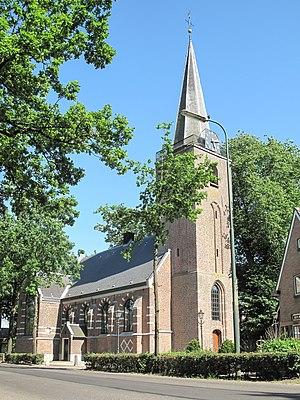
Maartensdijk est un village situé dans la commune néerlandaise de De Bilt, dans la province d'Utrecht. Le 1ᵉʳ janvier 2004, le village comptait 5 280 habitants.